Edremit Gulf

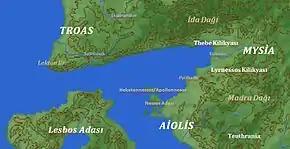
Historic settlements in the Edremit gulf

In ancient history there were many settlements lying close to the north coast of the gulf; Hamaxitus, Polymedium, Assos, Lamponeia, Antandrus and Adramyttion, were some of these.